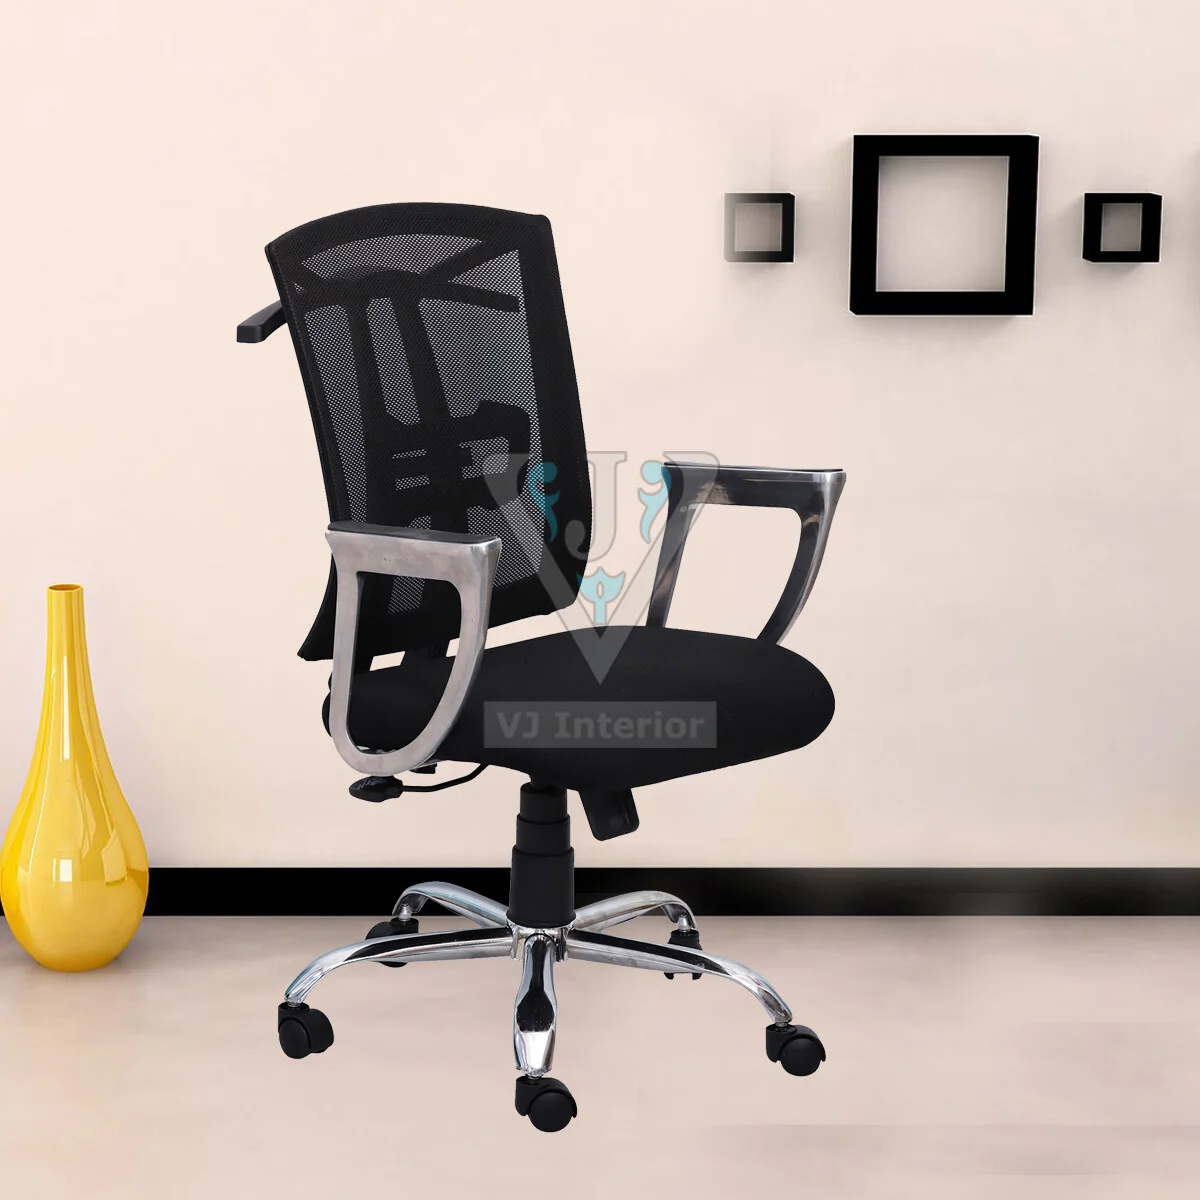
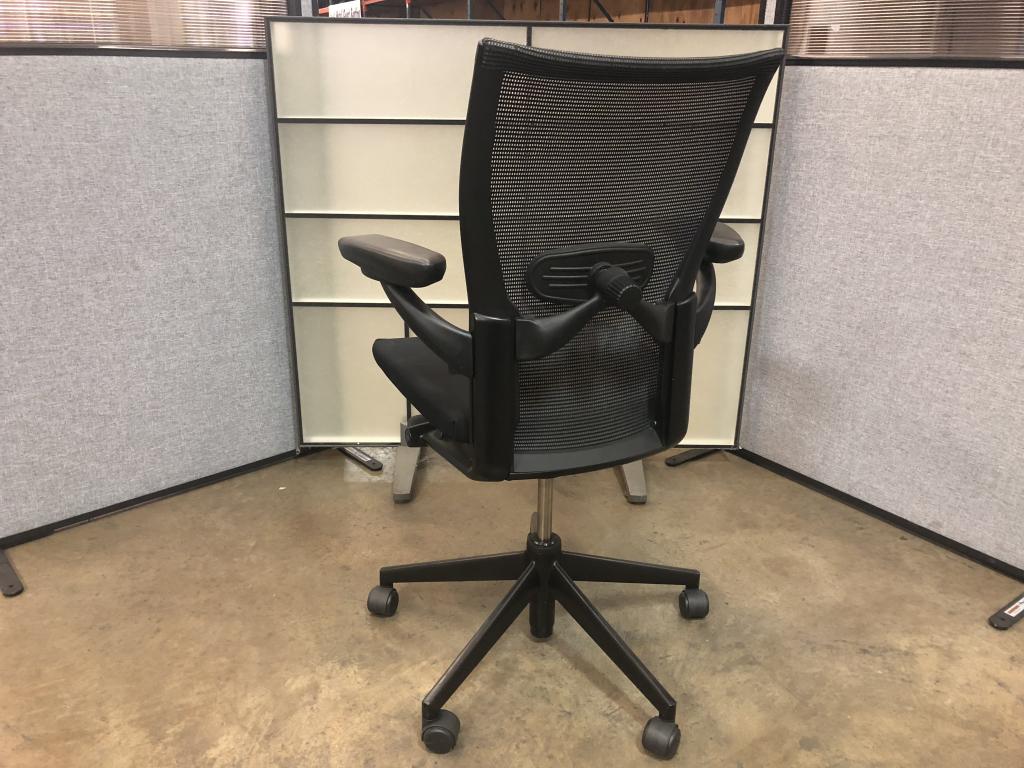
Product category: items_chair
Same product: no